Hotel Trubble

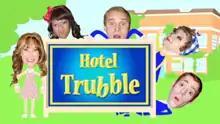
Title card used from Series 2 onwards, showing (l-r) Tanya Franks (Dolly), Dominique Moore (Sally), Sam Phillips (Jamie), Sheila Bernette (Mrs. Poshington) and Gary Damer (Lenny).

Hotel Trubble is a British children's sitcom made by the BBC and broadcast on its flagship children and young person's channel CBBC. It stars Dominique Moore as Sally, the receptionist; Gary Damer as Lenny; Sam Phillips as Jamie, the bellboy; and Tanya Franks as Dolly and Sheila Bernette as Mrs. Poshington, a guest who never leaves (and who becomes the hotel's cleaner in series two and three). It is a farce sitcom. A total of 39 episodes have aired on TV between December 2008 and August 2011. Many guest stars have appeared, including Tom Price, Josie d'Arby, Miranda Hart, Stephen Evans, Steve Furst, Steve Marsh, Dan Wright, Les Dennis, Phil Cornwell, and Susan Wokoma who played new regular 'Daisy' in Series 3.